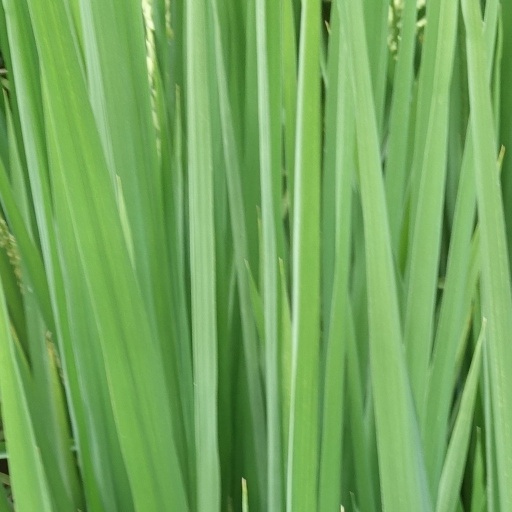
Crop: rice